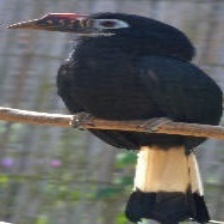
Species: VISAYAN HORNBILL
Scientific name: PENELOPIDES PANINI
ImageNet parent category: hornbill